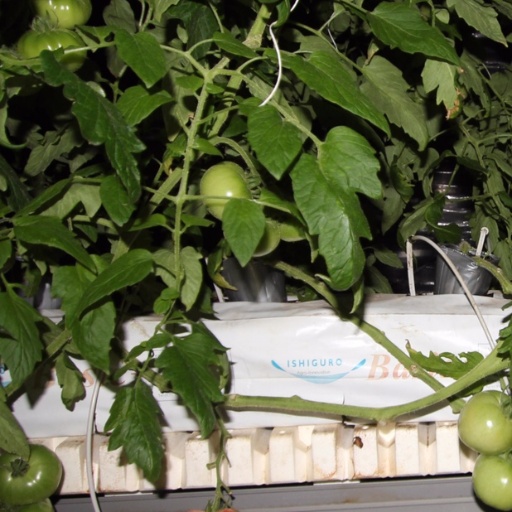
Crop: tomato